Gin Blossoms

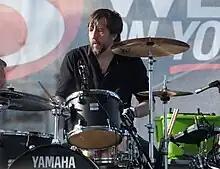
Drummer Scott Hessel

Gin Blossoms released a live album, "Live In Concert", on May 15, 2009. This album contains live recordings of the band's hits such as "Hey Jealousy" and "Follow You Down", as well as more recent singles such as "Learning the Hard Way" and "Long Time Gone", and a live cover version of Elton John's "Rocket Man". The band's fifth studio album, "No Chocolate Cake", was released on September 28, 2010. The first single, "Miss Disarray" was released to radio stations on August 2, 2010. Over the 2010 Thanksgiving holiday the band traveled to Iraq and played a series of shows for American troops stationed there.